Walla-walla

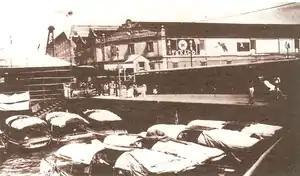
Motorboats parked at pier around 1920.

Walla-walla was a kind of motorboat serving in the Victoria Harbour of Hong Kong. It was the major means of transport between Hong Kong Island and Kowloon before Star Ferry got the license to operate the cross-harbour ferry service. Long after Star Ferry had started to provide the service, it was still an important auxiliary transport, as it was the only means that one could cross the harbour when Star Ferry had stopped the service from 1:30 am to 6:30 am. It started to lose its importance and completed its historical mission after the Cross-Harbour Tunnel had opened in 1972.